Blayais Nuclear Power Plant

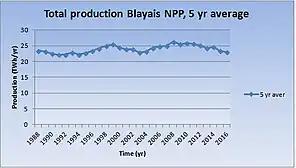
Production Blayais NPP, 5 yr average (TWh/yr)

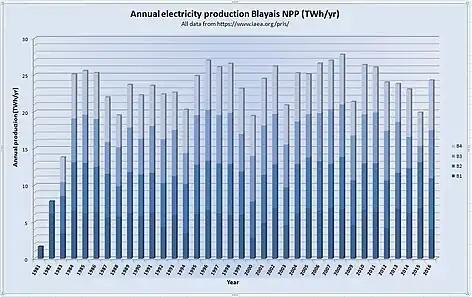
Blayais NPP production 1981-2016 (based upon IAEA PRIS data)

The Blayais Nuclear Power Plant is a nuclear plant on the banks of the Gironde estuary near Blaye, France operated by Électricité de France.